The Fiendish Plot of Dr. Fu Manchu

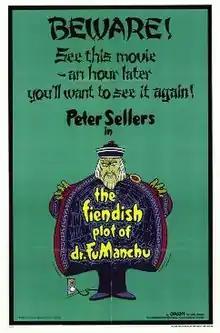
Original film poster

The Fiendish Plot of Dr. Fu Manchu is a 1980 comedy film, most notable as the final film of Peter Sellers. Based on characters created by Sax Rohmer, the movie stars Sellers in the dual role of Fu Manchu, a megalomaniacal Chinese evil genius, and his nemesis, English gentleman detective Nayland Smith.